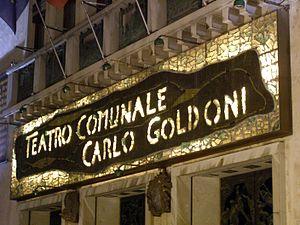
Le théâtre Carlo Goldoni est un théâtre de Venise situé près du pont du Rialto dans le centre historique de Venise.